Mercedes Bustamante

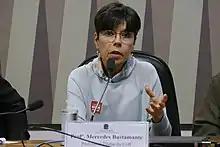
Bustamante at the Senate of Future Commission's "2022 The Brazil that We Want"

Mercedes Bustamante is a biologist born in Chile. Most of her work takes place in the savannah regions in Brazil called the cerrado biome. Her area of interests are studying large scale impacts on the environment, land usage and biogeochemistry. Since 1994 she has been a professor at the University of Brasília (UnB), where she is currently the Graduate Coordinator of the Ecology Department. She is a member of the Climate Crisis Advisory Group.